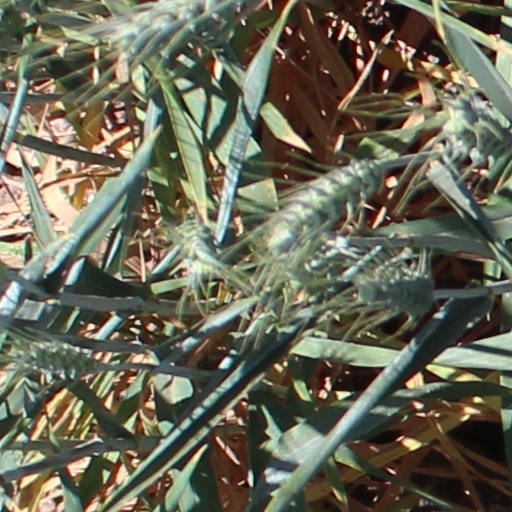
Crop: wheat